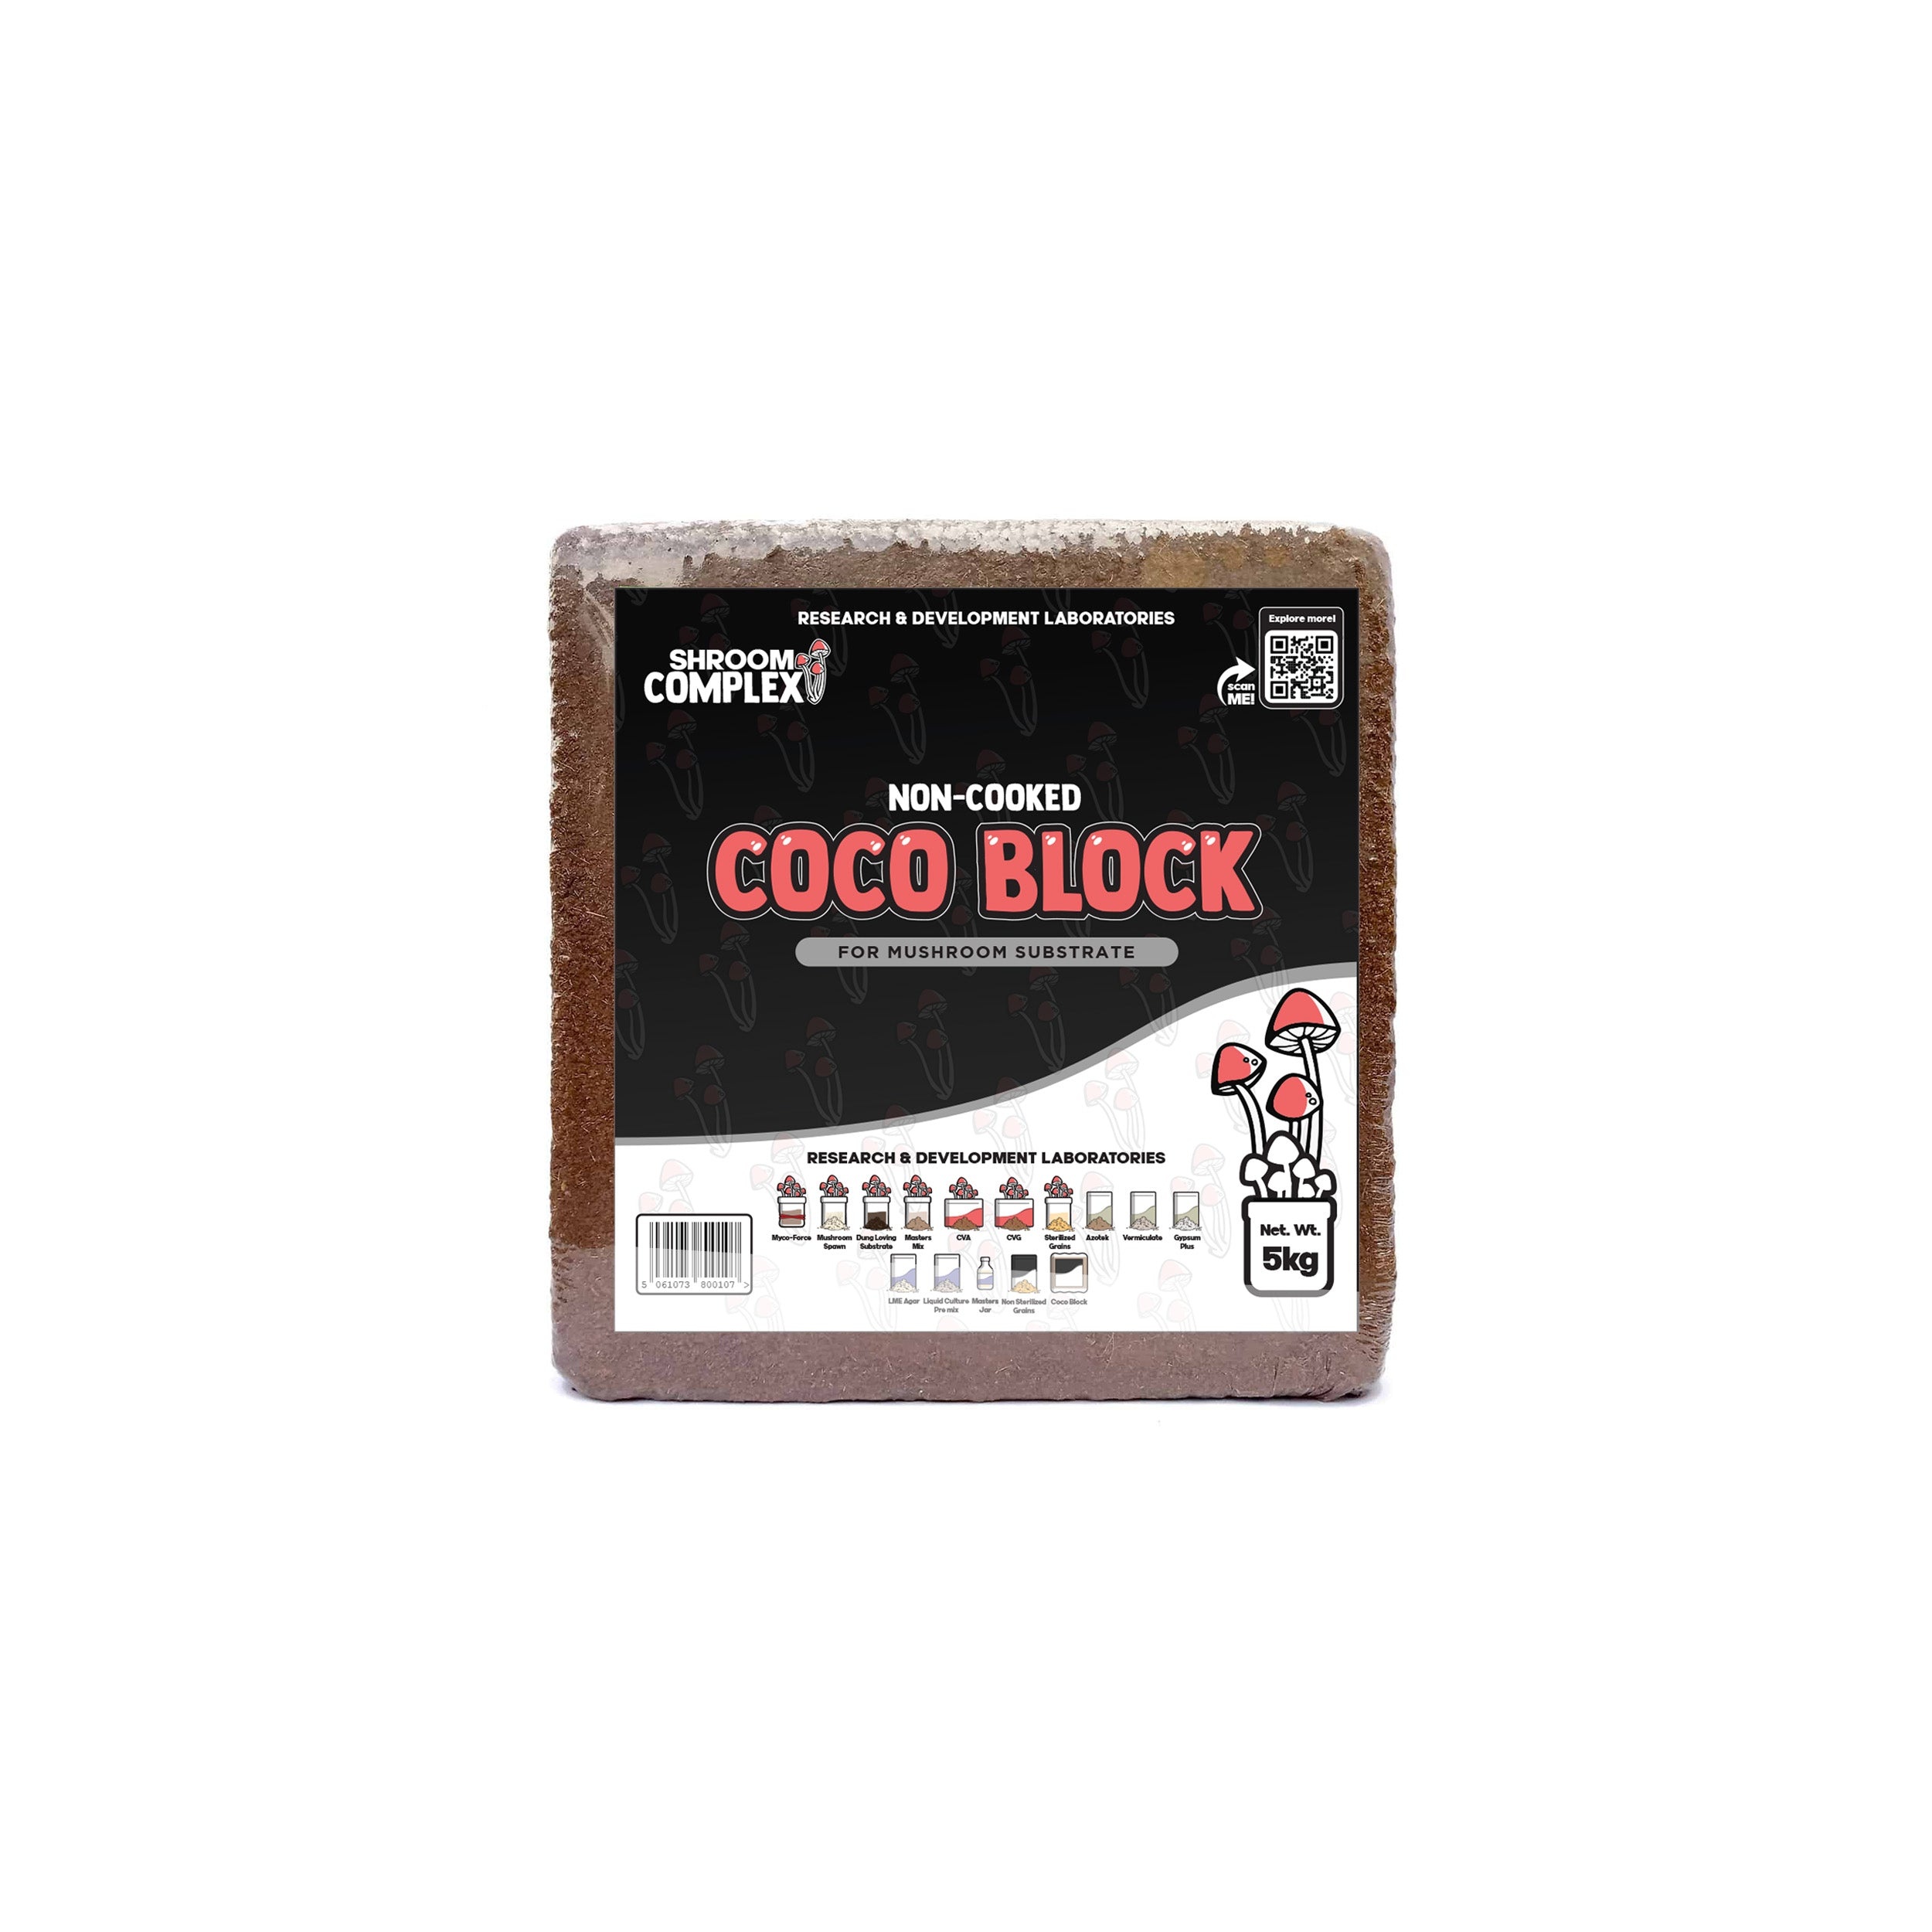
Coconut Coir Block
Brand: Shroom Complex
Category: Home & Garden > Lawn & Garden > Gardening > Hydroponics > Growing Media > Coconut Coir